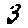
Label: 3